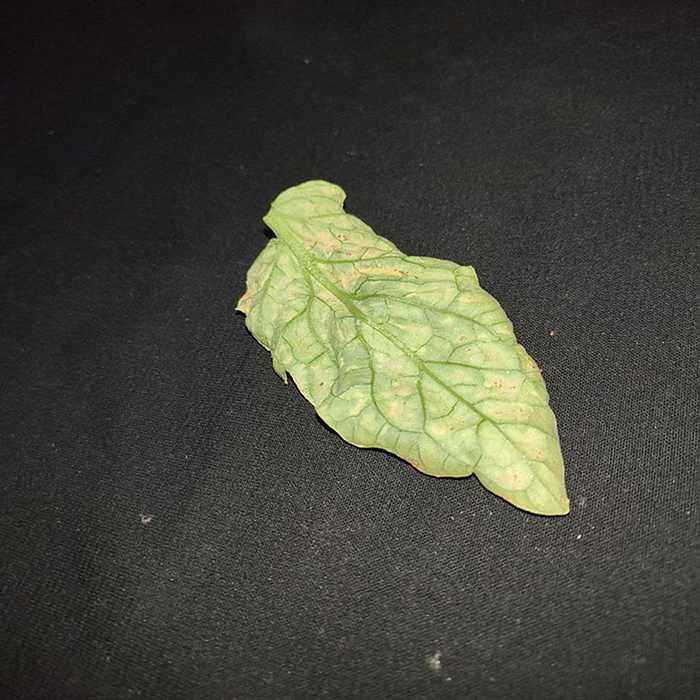
Plant: Tomato
Label: Tomato spotted wilt